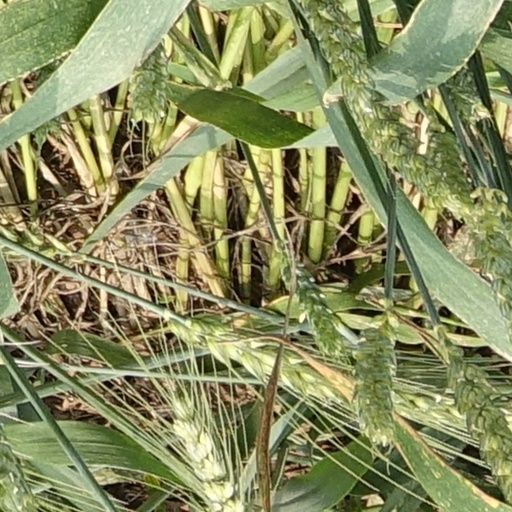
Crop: wheat